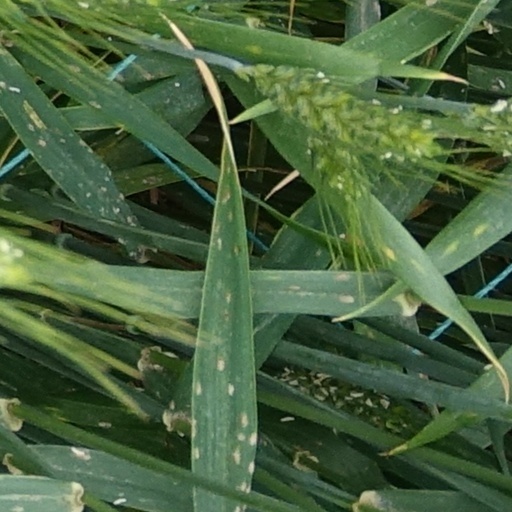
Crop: wheat